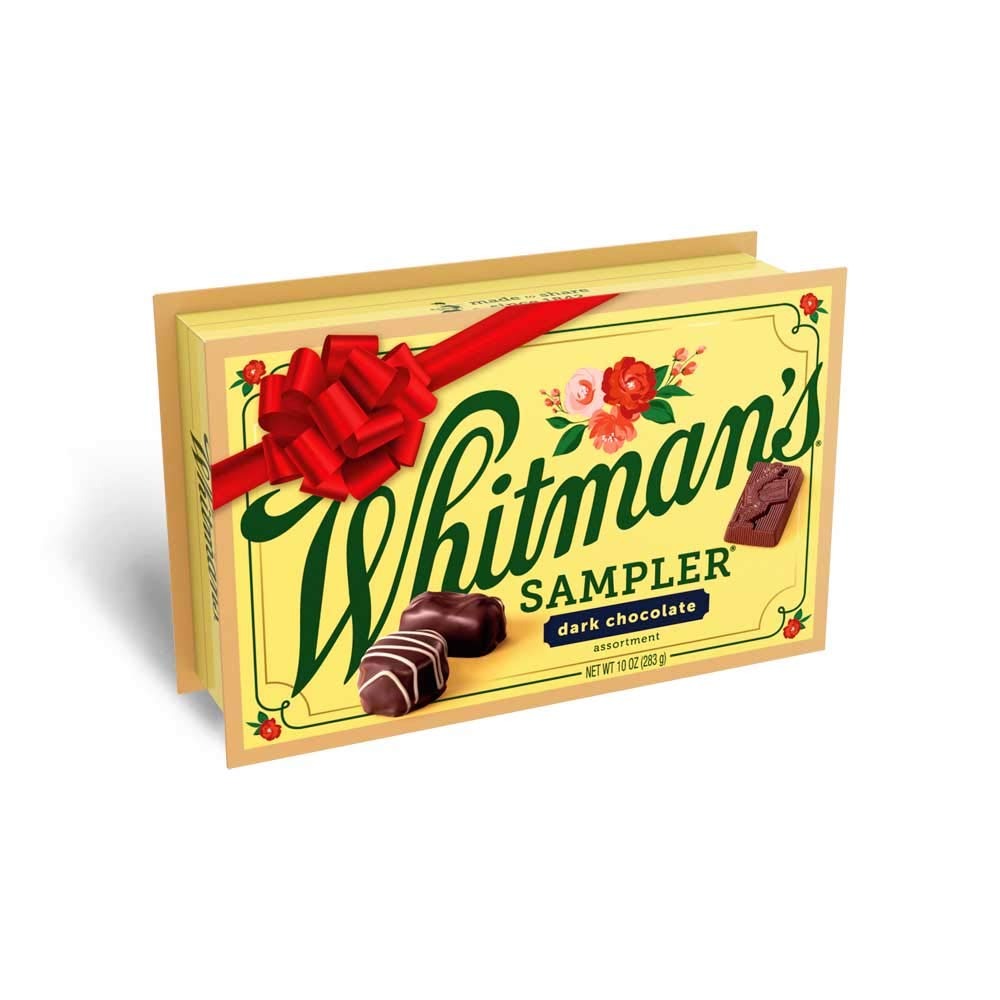
Item Name: Whitman's Assorted Dark Chocolates Holiday Sampler, 10 Ounce (22 Pieces)
Bullet Point 1: Holiday Sampler: Features Cashew Clusters, Solids, Peanut Chews, Coconut, Caramels, Butter Creams, Vanilla Creams, Peanuts, Nut Caramels, Orange Creams, and Nut Fudges all covered in dark chocolate
Bullet Point 2: Ready to Gift: Tastefully boxed and ready to wrap, a box of Whitman's chocolates makes the perfect gift for any occasion; Just open to reveal our signature selection of delicious chocolates
Bullet Point 3: Made From Scratch: Explore our full assortment of small-batch treats made with the finest ingredients. Caramels, nougats, nut clusters, chews, creams, truffles and whips make a great dessert
Bullet Point 4: Making Life Sweeter: Whitman's is committed to making delicious, gift worthy chocolates perfect for Christmas, Valentine's Day, Mother's Day, Father's Day, Birthdays, Graduations, and Anniversaries
Bullet Point 5: For Over A Century: Whitman's has been crafting milk and dark chocolates, caramels, toffees, fruit crèmes, nut and peanut butter clusters, and hard and chewy candies
Value: 1.0
Unit: Ounce

Price: 18.25